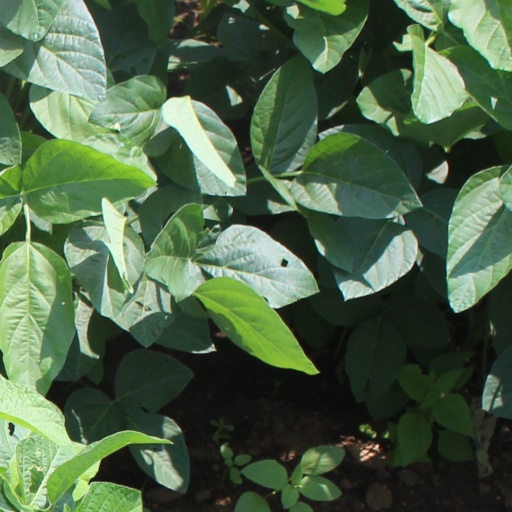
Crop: soybean